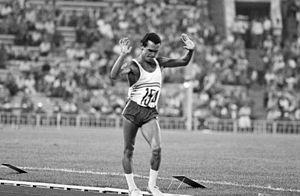
Jordi Llopart Ribas, né le 5 mai 1952 à El Prat de Llobregat, est un athlète espagnol, spécialiste de la marche.